Mitsubishi Triton

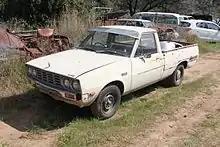
1979–1980 Chrysler D-50 (Australia)

Four-wheel drive was added for 1982. This created the Power Ram 50 in the United States, as in Dodge's nomenclature the "Power Ram" name was used for four wheel drive models. A turbo diesel engine was available in US models between 1983 and 1985. The 1983 turbodiesel was fitted with a "TC05" non-wastegated turbo and produced and torque. The 1984–1985 turbodiesels were fitted with a TD04 wastegated turbo which resulted in and torque.